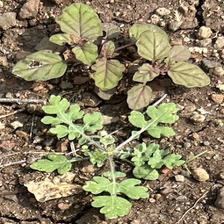
Weed species: Punarnava _(Boerhaavia diffusa)